Kurima dialect

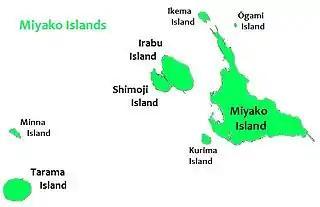
Location of Kurima within the Miyako Islands

The offshore island of Kurima is inhabited by 161 people (as March 2021 per government report) with half of the population aged 65 or older and only 9 children. The island has been facing steep demographic decline over the last 40 years, dropping from 250 in 1983, to 161 in 2021. Severe depopulation forced the island's last education facility to close in 2020. Conservation and revitalization efforts often face difficult challenges as younger generations have increasingly shifted to Japanese while most of the current speakers are aged 50 and over, further enhancing the risk of extinction.